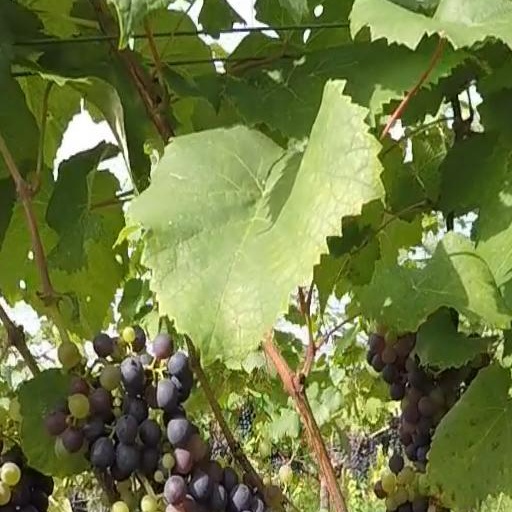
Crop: grape